Willem Dafoe

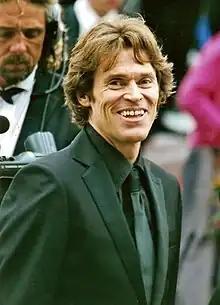
Dafoe at the 2005 Cannes Film Festival

That same year he starred in "Shadow of the Vampire", his final film of the year. He portrayed a fictionalized version of the German actor Max Schreck during the production of the 1922 horror film "Nosferatu", in which Schreck starred as the vampire Count Orlok. Dafoe's co-star John Malkovich portrayed the film's director, F. W. Murnau. The film delves into fiction when, over the course of "Nosferatu"s production, the cast and crew come to discover that Schreck is actually a vampire himself. Much of the film's critical praise went to Dafoe; Roger Ebert wrote that Dafoe "embodies the Schreck of "Nosferatu" so uncannily that when real scenes from the silent classic are slipped into the frame, we don't notice a difference". The "Chicago Reader" critic Jonathan Rosenbaum felt the film's "only redeeming quality" was Dafoe's "enjoyably over-the-top, eye-rolling performance". Dafoe received numerous awards and nominations for his performance, including his second Academy Award for Best Supporting Actor nomination. Dafoe took on two leading roles in 2001, both of which were as priests. In the drama "Pavilion of Women", he played an American priest living in China who falls in love with a local married woman (played by the film's screenwriter Luo Yan) while giving her son a Western education. He starred opposite Haley Joel Osment in "Edges of the Lord", playing a compassionate priest helping a young Jewish boy pose as a Catholic to protect him during Nazi Germany's occupation of Poland.